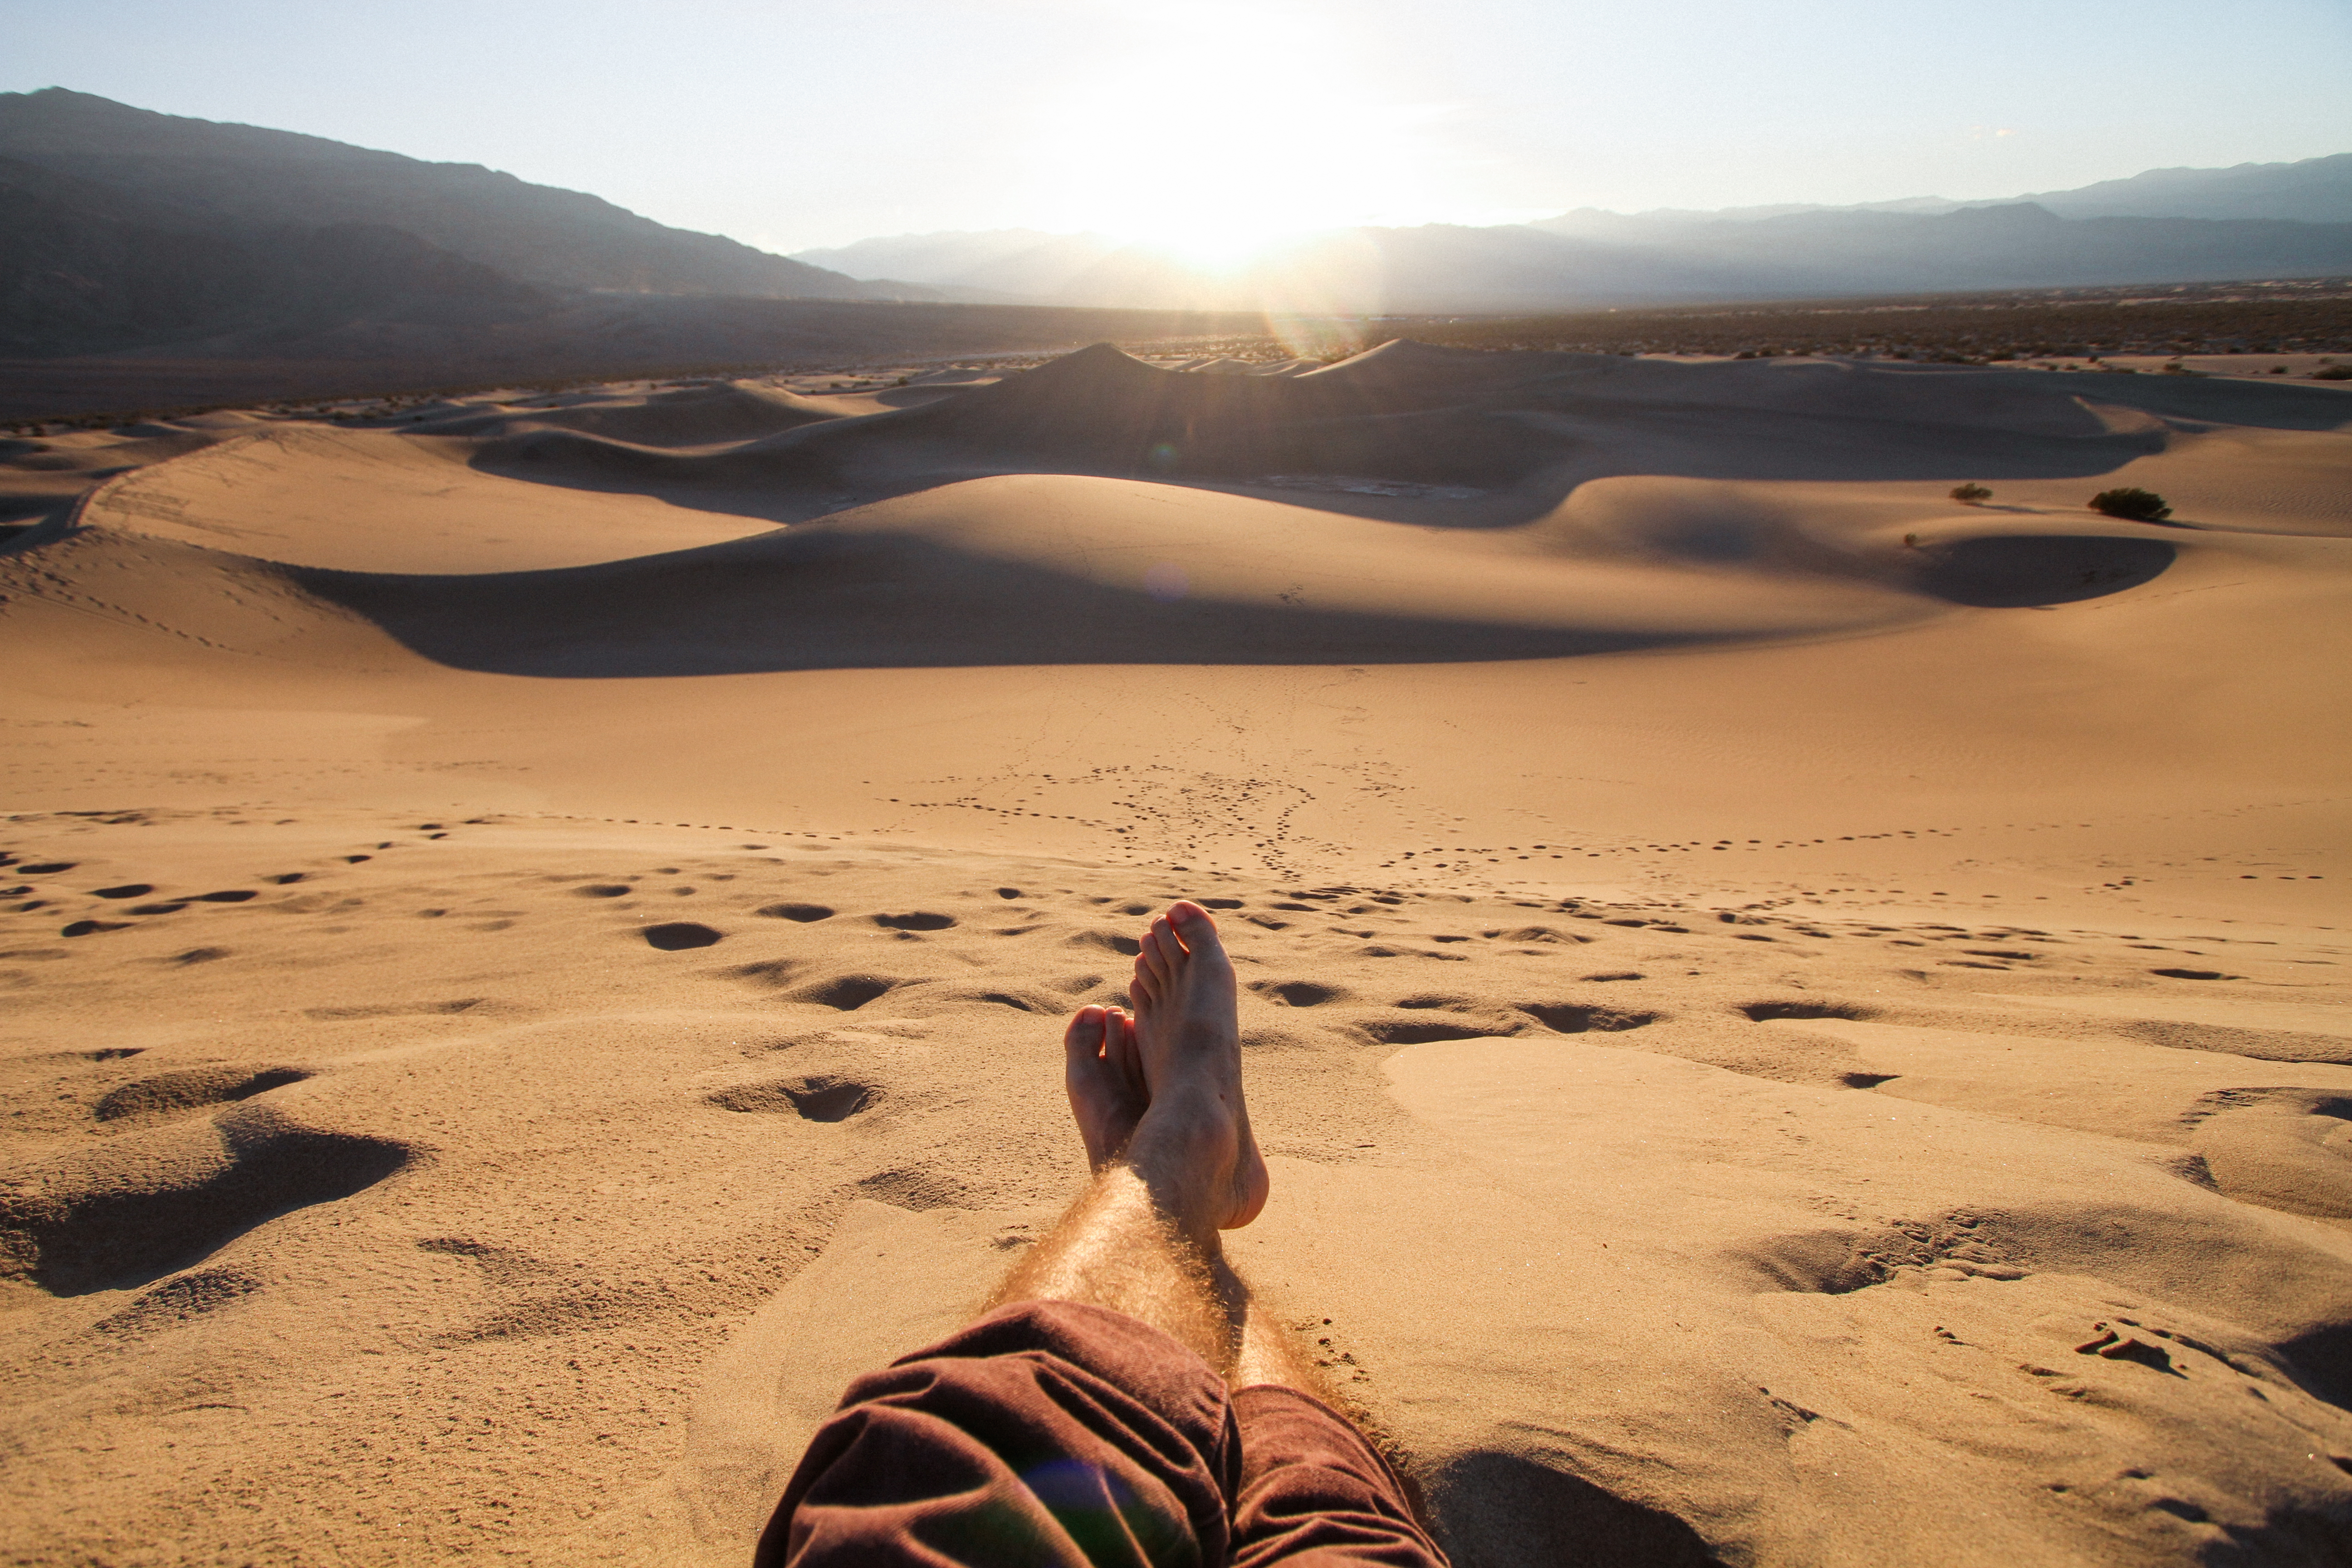
landscape, sea, sand, desert, dune, material, habitat, sahara, wadi, landform, erg, natural environment, geographical feature, aeolian landform